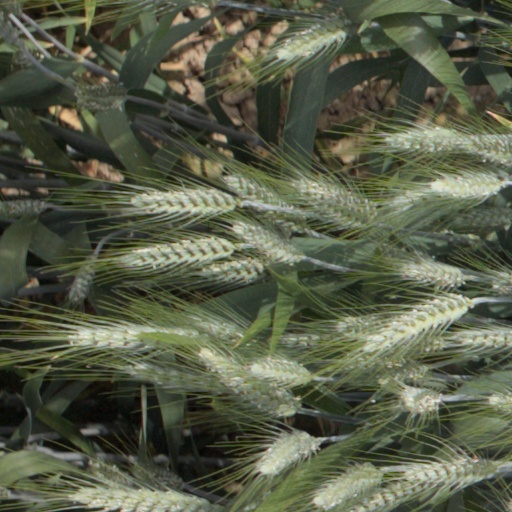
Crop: wheat